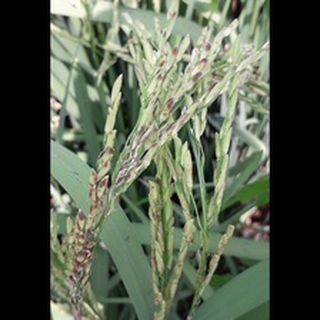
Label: diseased_rice